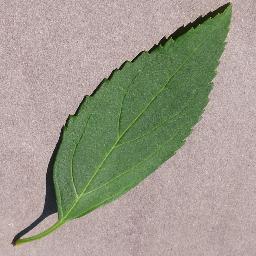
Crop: cherry
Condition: (including_sour)_healthy